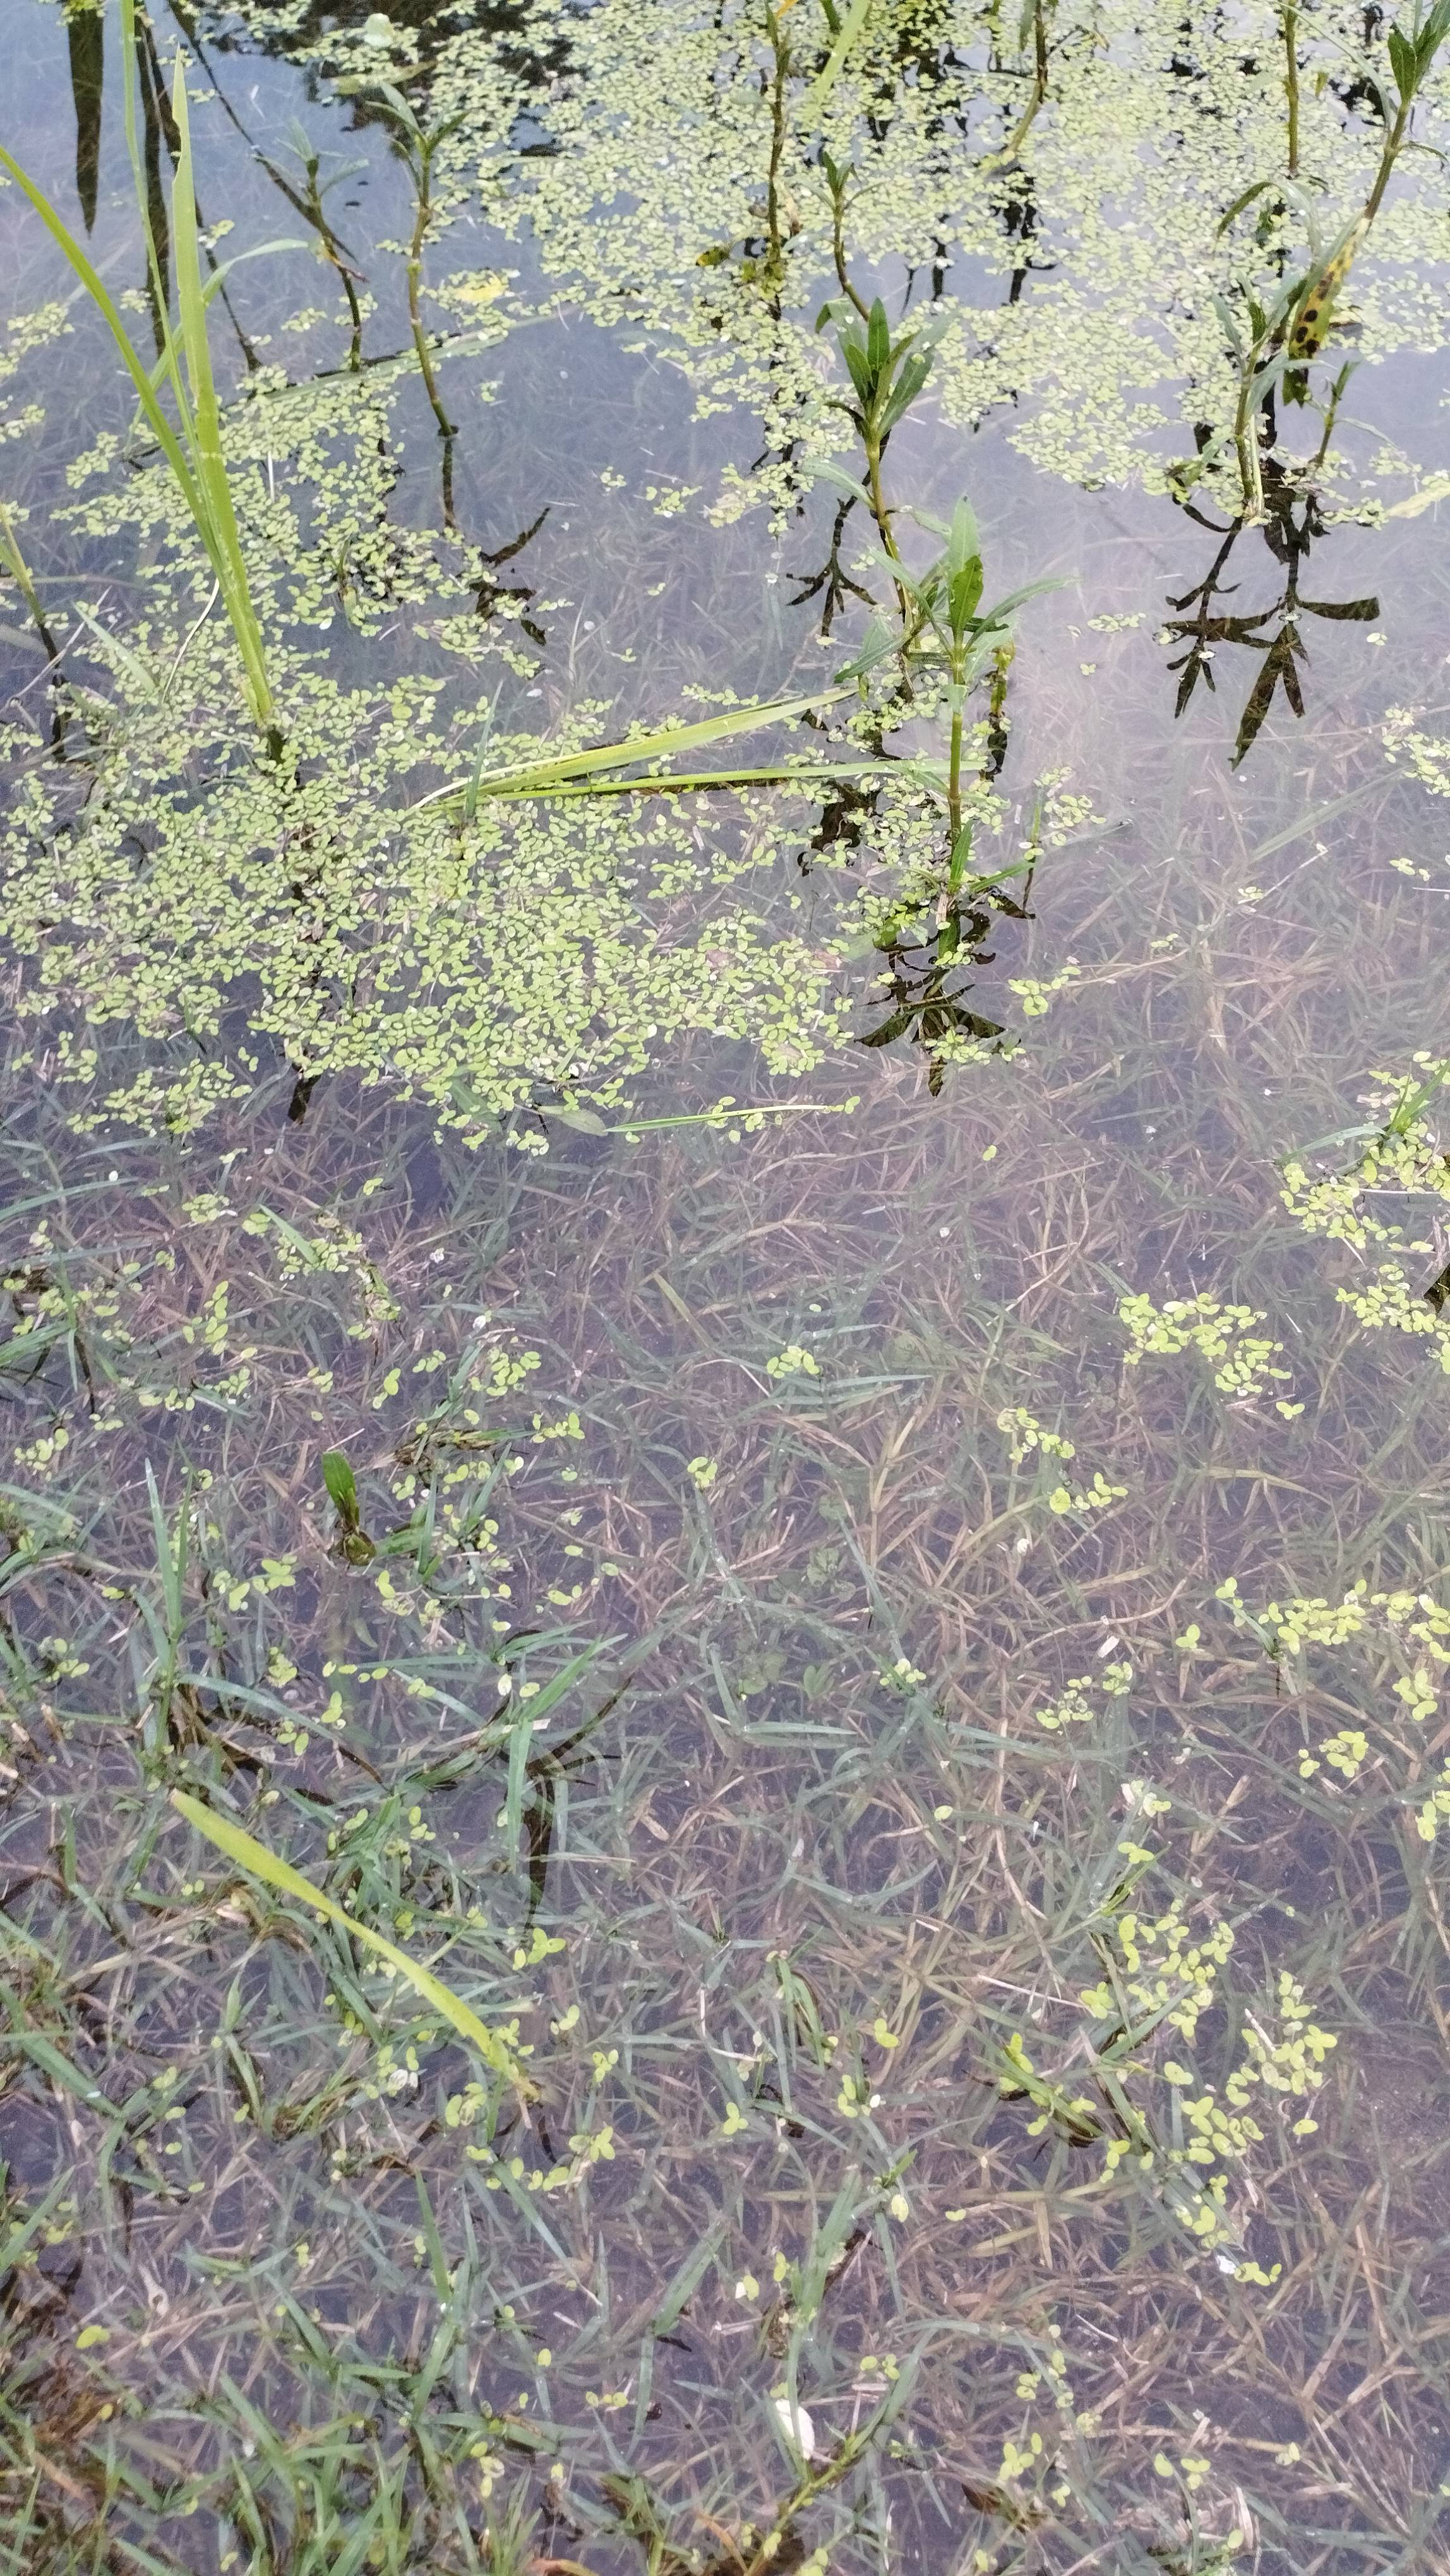
Species: Common Duckweeds (Lemna minor)